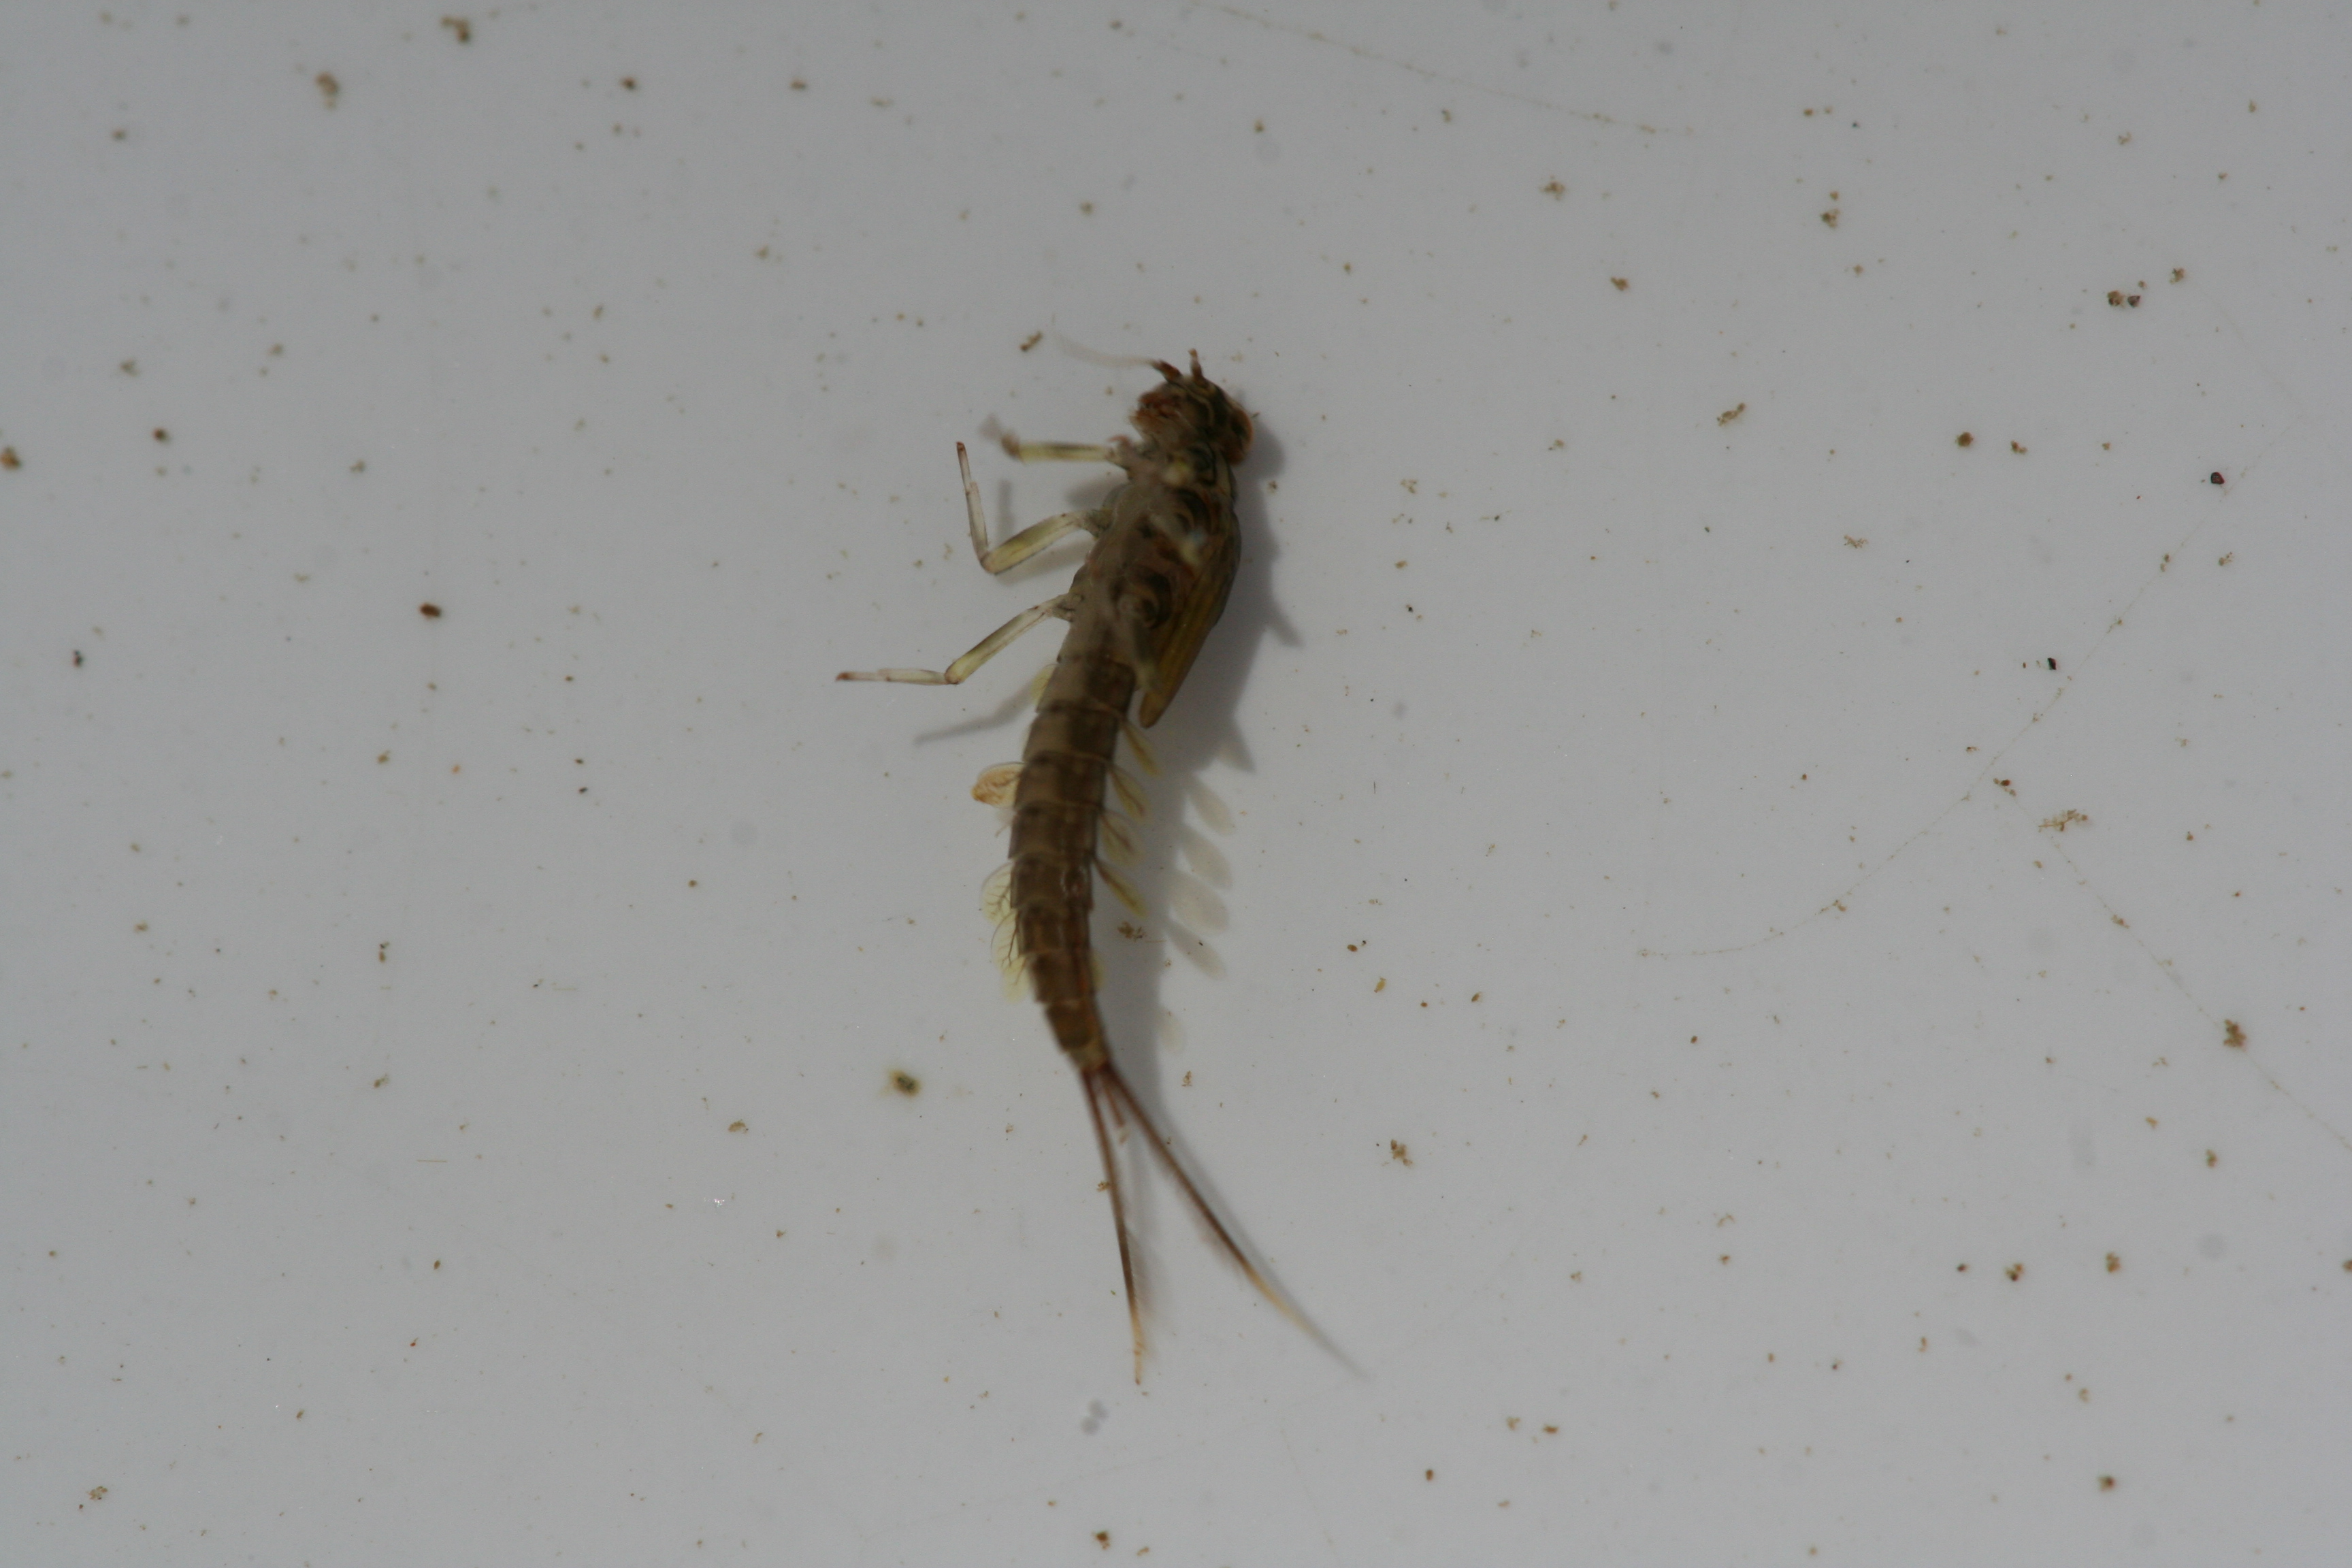
Macroinvertebrate group: minnow_mayflies